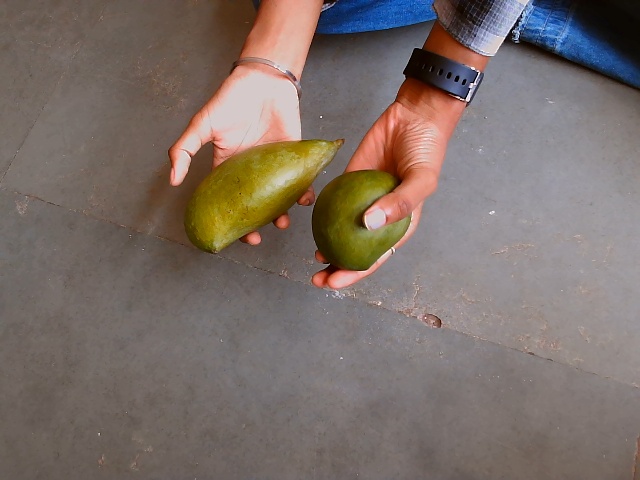
Label: Raw_Mango